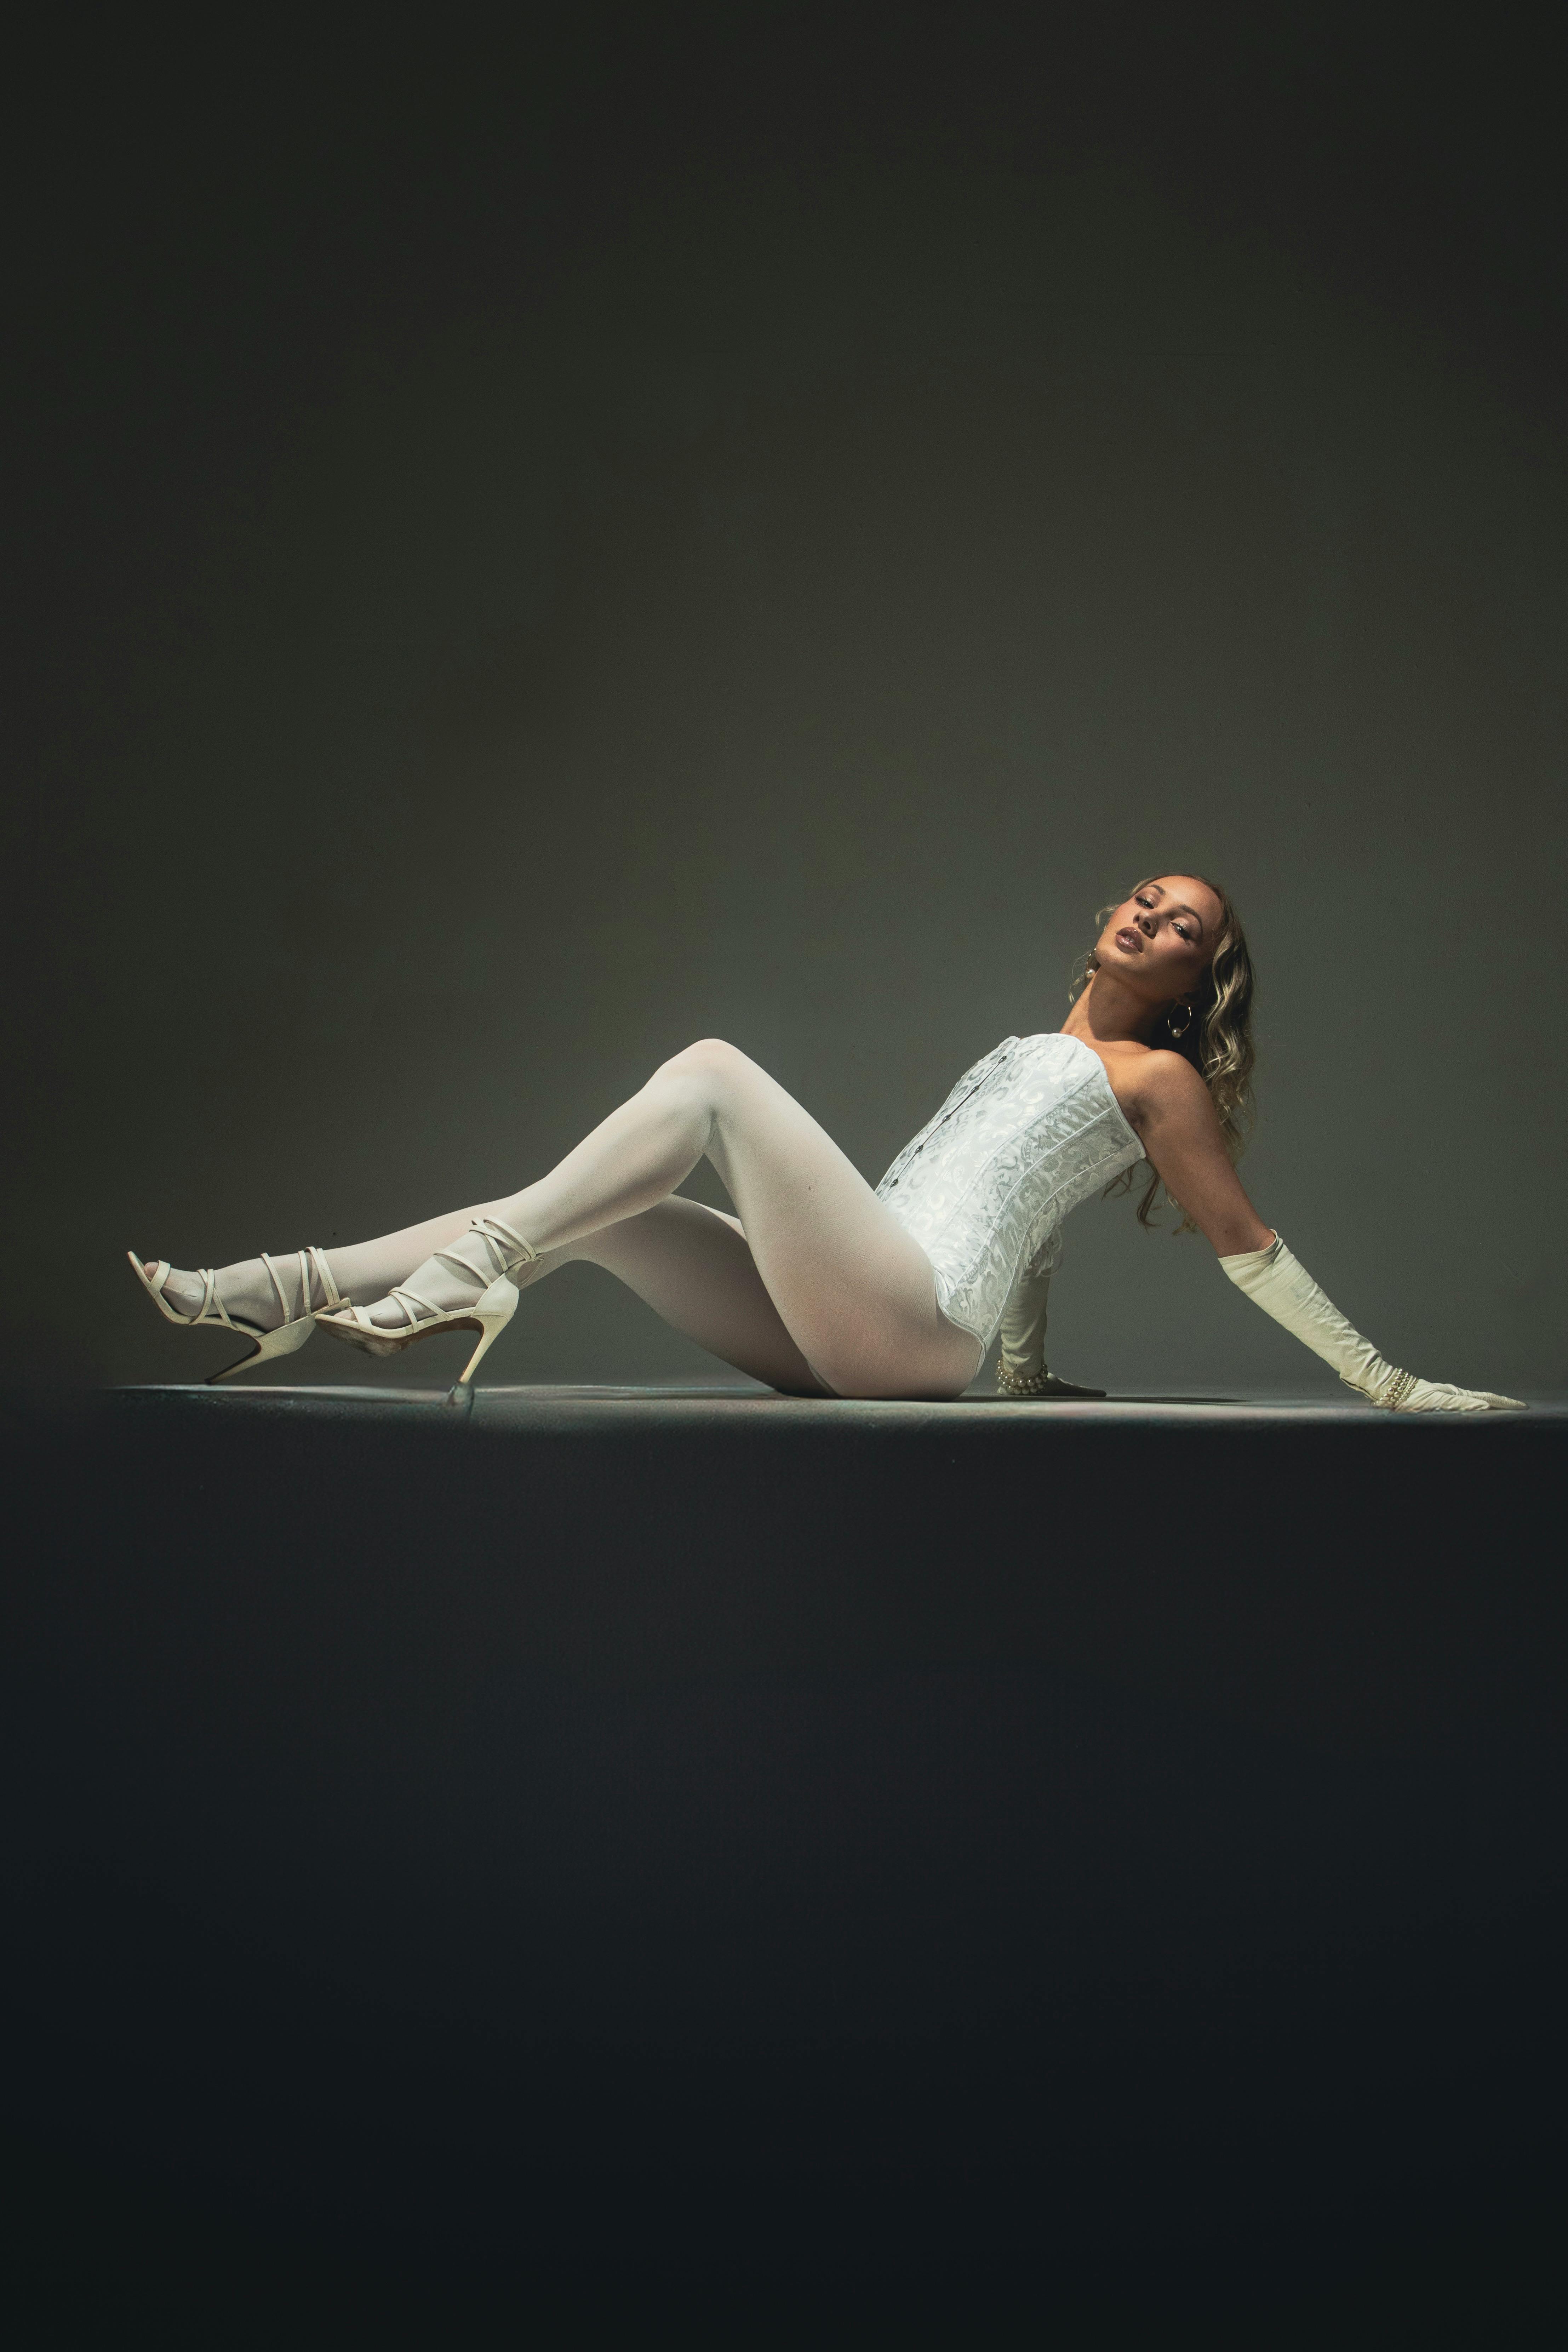
woman, flash photography, knee, thigh, performing arts, elbow, entertainment, choreography, human leg, sportswear, art, event, balance, waist, foot, fashion model, art model, darkness, physical fitness, dancer, sitting, public event, sunglasses, performance art, abdomen, shorts, backlighting, concert dance